Simo Lampinen

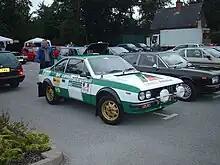
Lampinen's Lancia Beta Coupé of the 1975 RAC Rally.

Lampinen was born in Porvoo. Having contracted polio at a young age, he was left with a pronounced limp, and as a result he was granted a driving licence aged 17 so he could travel to and from school more easily. He quickly graduated to competitive driving, and won the Finnish Rally Championship twice in succession in 1963 and 1964.